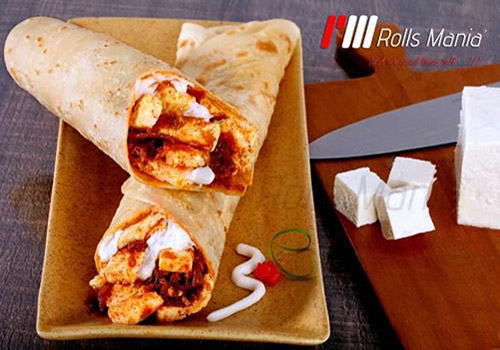
Dish: kaathi_rolls